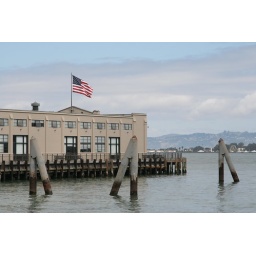
An American flag flying over the water in San Francisco